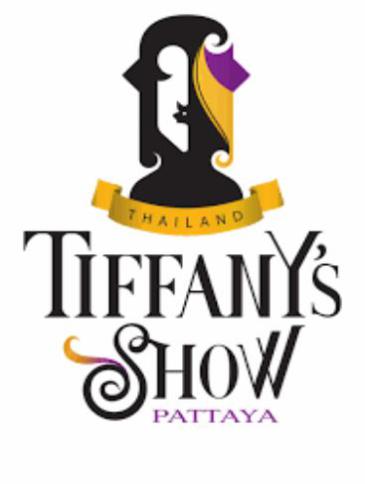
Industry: Clothes